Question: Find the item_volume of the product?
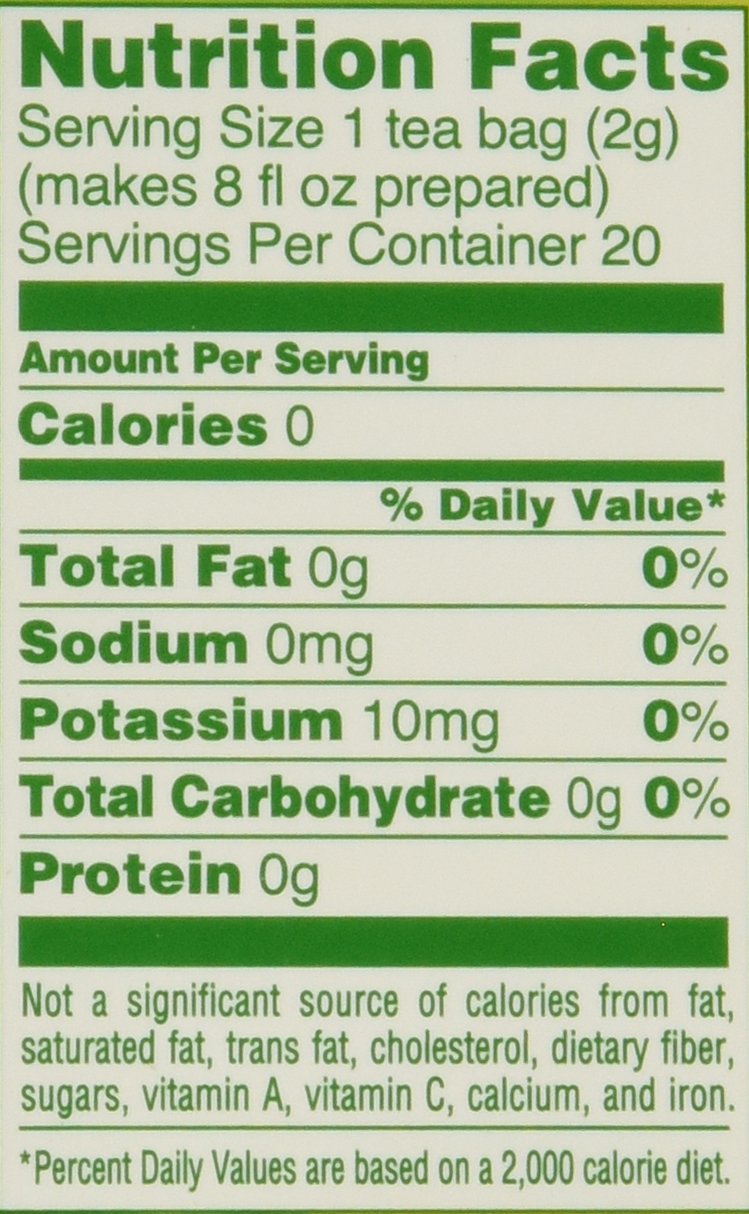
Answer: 8.0 fluid ounce